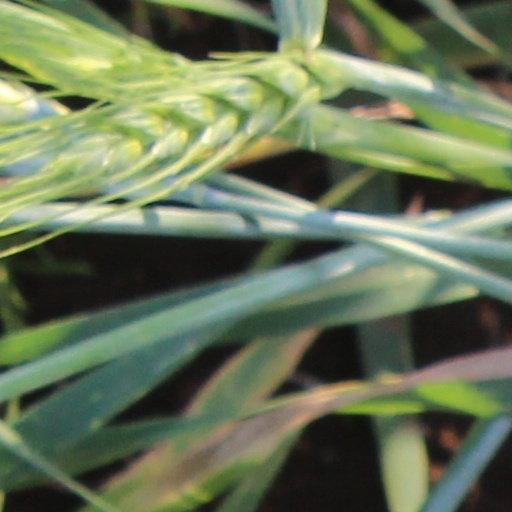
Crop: wheat